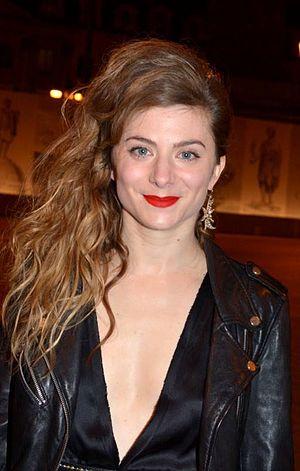
Sarah Suco au dîner des révélations des César du cinéma
Sarah Suco est une actrice et réalisatrice française née en avril 1981 à Montpellier.